H. N. Jacobsens Bókahandil

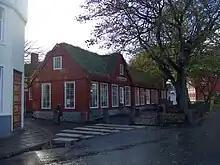
H.N. Jacobsens Bókahandil

H.N. Jacobsens Bókahandil is the oldest bookshop in the Faroe Islands. It is also one of the oldest shops still in business in the Faroes today.